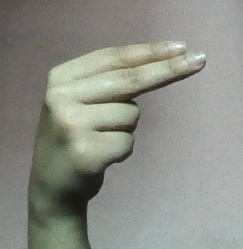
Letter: ain